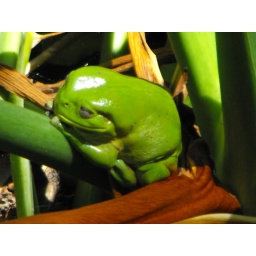
green tree frog in our philodendron.